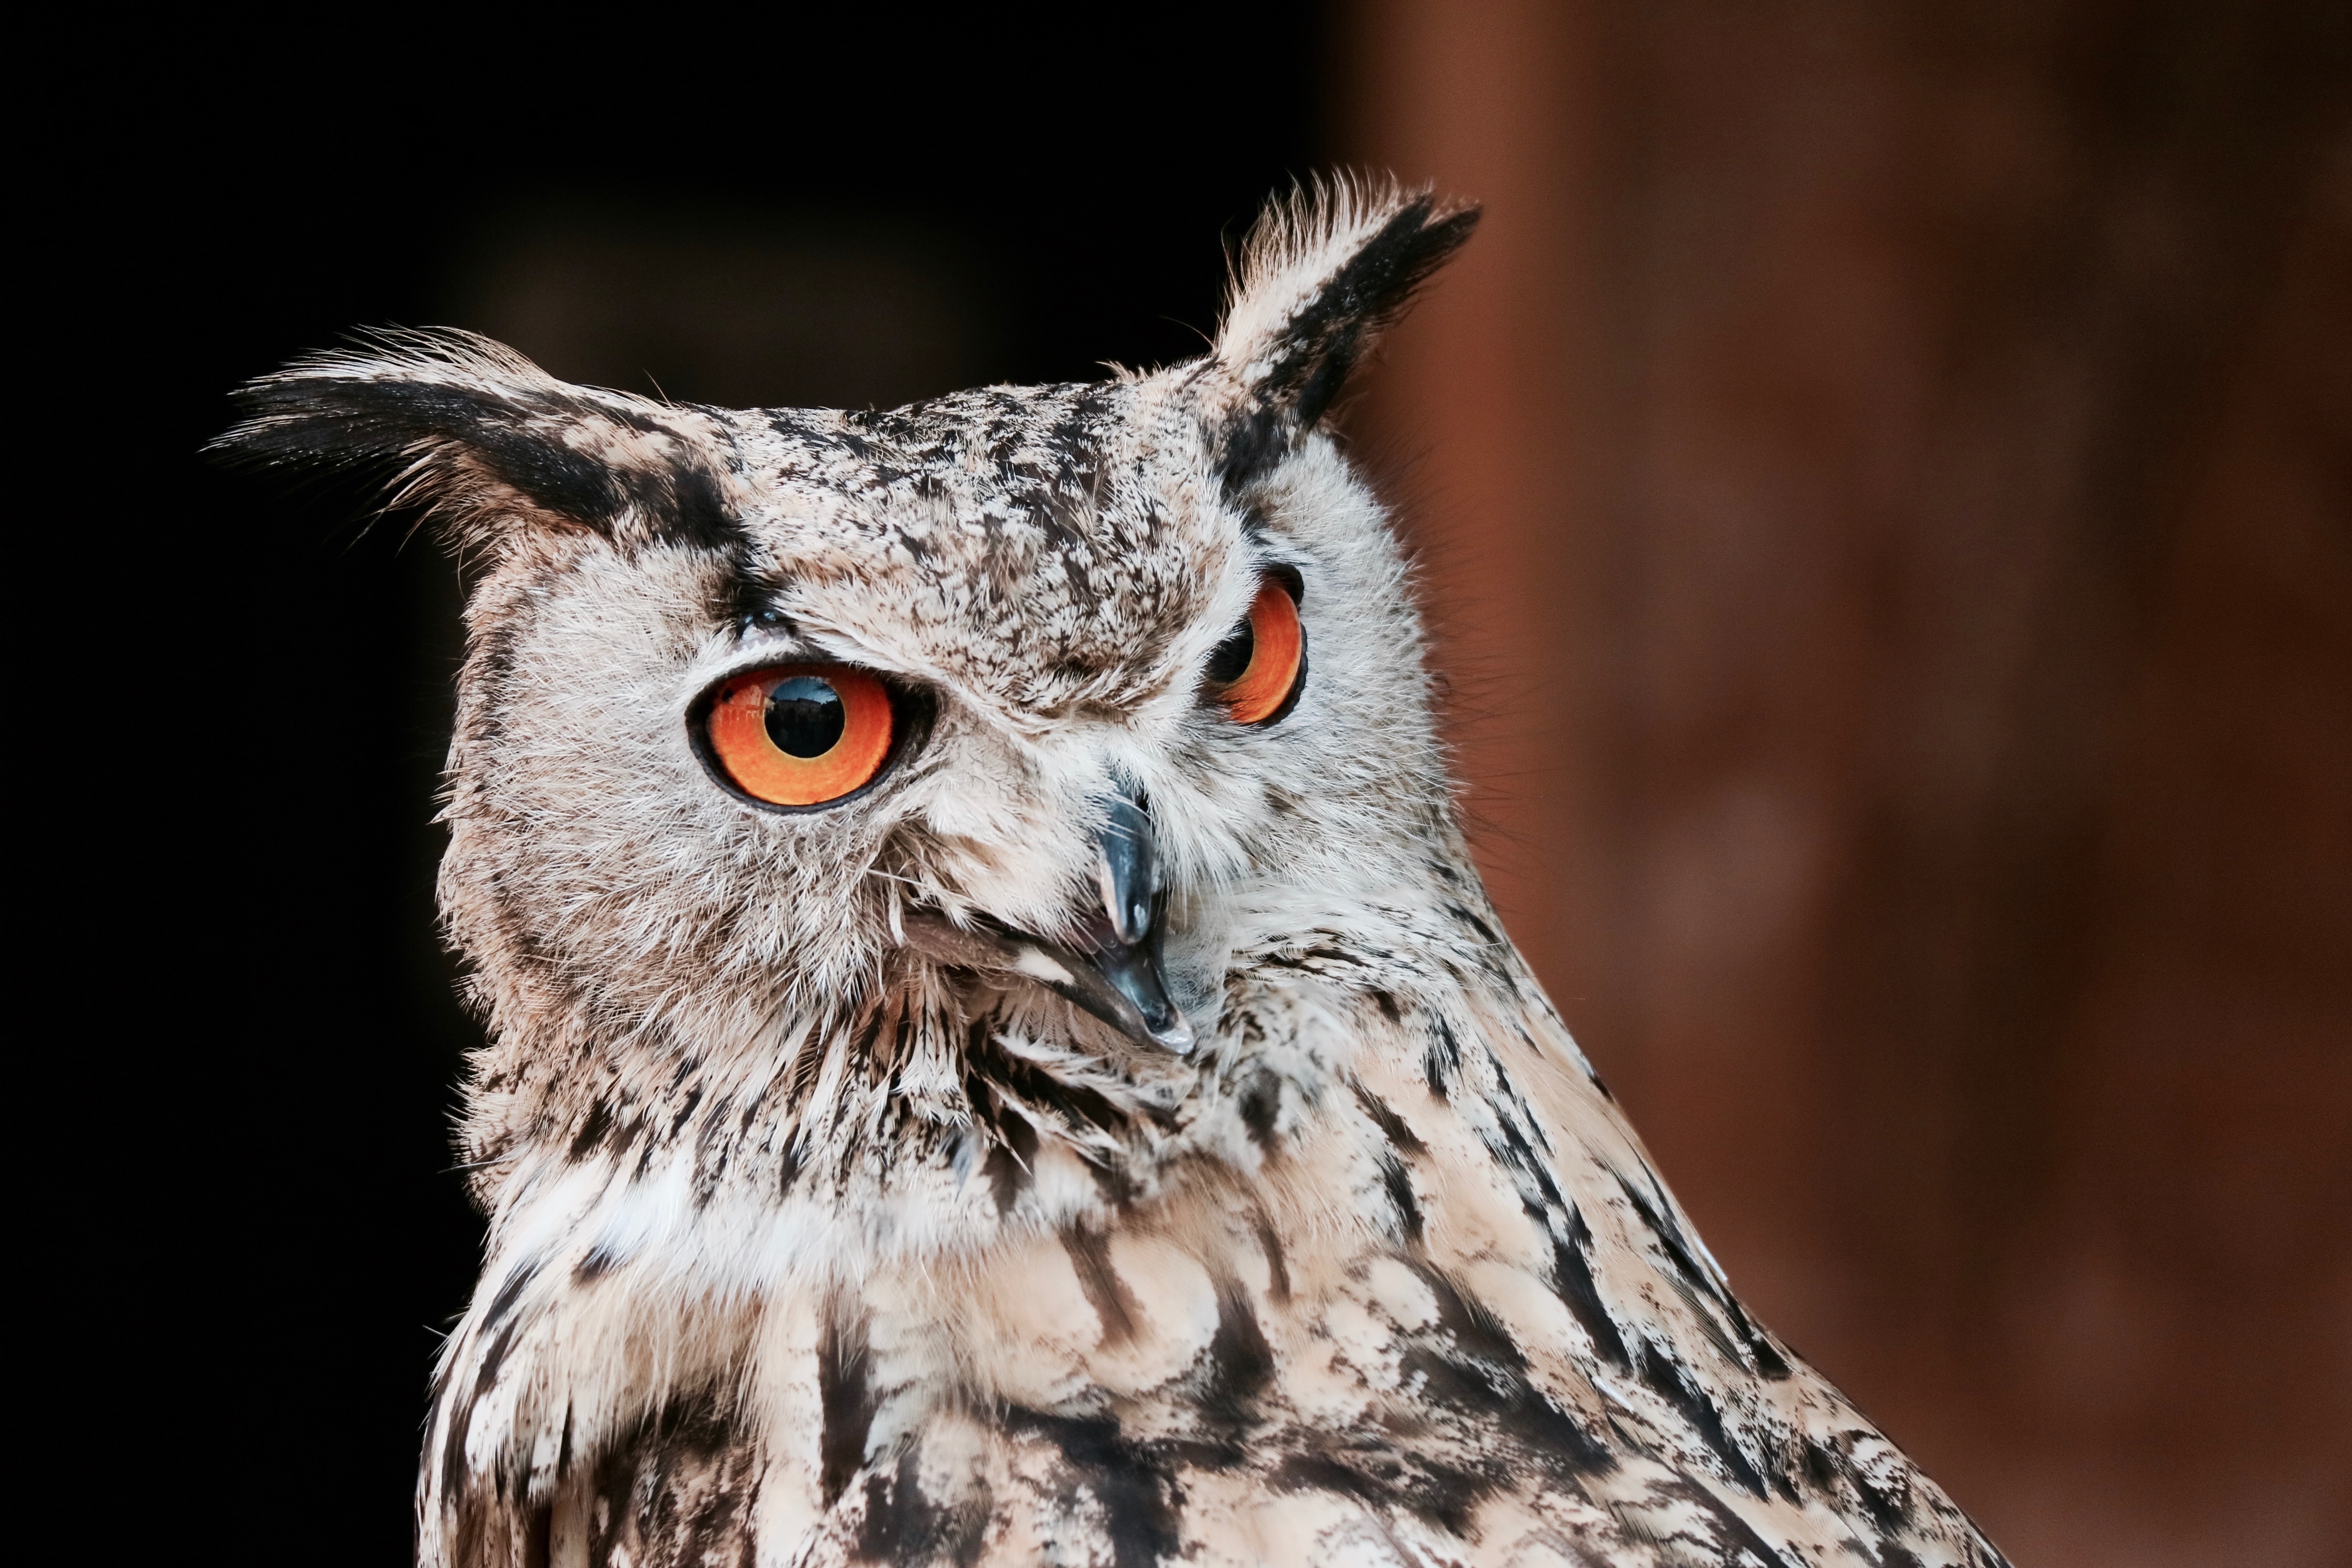
bird, wildlife, beak, owl, feather, fauna, bird of prey, close up, cool image, snout, cool photo